Ivan Vasyunyk

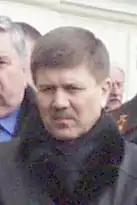
2007

Ivan Vasylovych Vasyunik (born 7 July 1959) is a Ukrainian politician, who served in various posts, including vice prime minister.